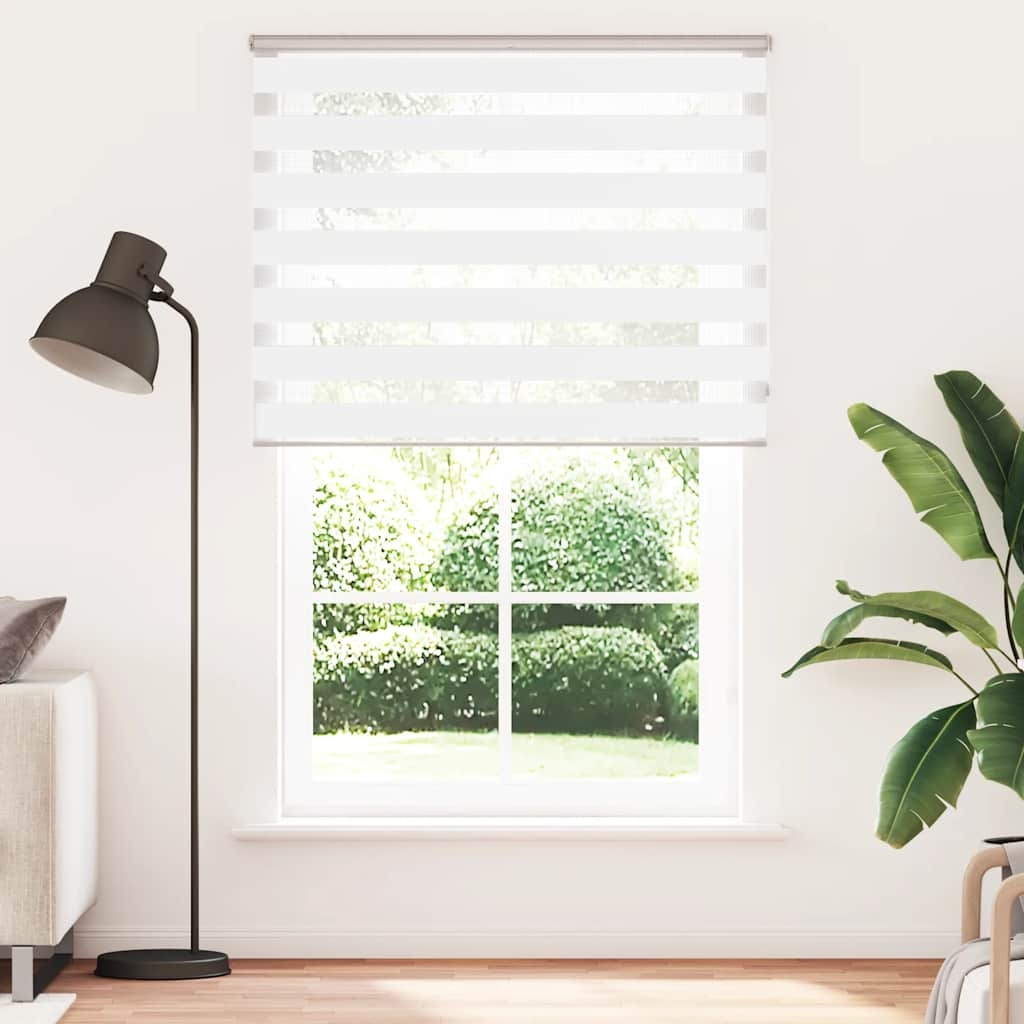
Tenda a Rullo Zebra Larghezza Tessuto 135,9 cm Poliestere
Eleva lo stile e la funzionalità della tua stanza con questa tenda a rullo zebrata, che offre privacy ed eleganza. Durevole e a bassa manutenzione: realizzata al 100% in poliestere, la tenda zebrata è costruita per durare e resistere all'usura. Sono anche facili da pulire, in genere richiedono una leggera spolverata o una pulizia con un panno umido. Privacy e protezione solare: il design a due strati presenta pannelli in tessuto trasparenti e opachi alternati. La luce può essere facilmente controllata utilizzando il paranco a catena, consentendo una regolazione senza soluzione di continuità dell'illuminazione della stanza da traslucida a completamente oscurata. Due modi di montaggio: A seconda delle esigenze, è possibile fissare la tenda a rullo zebrata alla parete o alla finestra con viti o senza trapano utilizzando staffe di serraggio. Design elegante: grazie al suo design elegante e moderno, questa tenda a rullo zebrata si adatta facilmente a una varietà di decorazioni per ambienti. Puoi usarlo in soggiorno, camera da letto, ufficio e così via. Sicurezza e regolazione dei bambini: la tenda a rullo include un connettore a catena che facilita la regolazione dell'altezza in base alle proprie esigenze e ha anche una clip per cavo per aggiungere sicurezza ai bambini. Avvertenza: Tenere i cavi fuori dalla portata dei bambini piccoli. Le corde possono avvolgersi intorno al collo di un bambino. Buono a sapersi: Prima di acquistare le tende, inizia misurando il vetro della finestra. Solo un consiglio: il tessuto è un po' più stretto della larghezza totale, comprese le staffe. Per assicurarti che le tue nuove tende forniscano una copertura completa, basta aggiungere 4,1 cm alla larghezza del vetro della finestra quando calcoli cosa ordinare. Colore: Bianco Materiale: 100% poliestere Materiale del binario superiore: Alluminio Altezza totale: 200 cm Larghezza totale: 140 cm Larghezza del telo: 135,9 cm (tolleranza ± 4 mm) Con differenza: 4,1 cm Strisce opache altezza 7,5 cm, strisce trasparenti 5 cm Intervallo di spessore del telaio della finestra: 0,5-2,5 cm Due vie di montaggio (con viti o senza foratura tramite staffe di serraggio) Accessori di montaggio inclusi Con connettore a catena Assemblaggio richiesto: Sì Colore: Bianco Materiale: 100% poliestere Materiale del binario superiore: Alluminio Altezza totale: 200 cm Larghezza totale: 140 cm Larghezza del telo: 135,9 cm (tolleranza ± 4 mm) Con differenza: 4,1 cm Strisce opache altezza 7,5 cm, strisce trasparenti 5 cm Intervallo di spessore del telaio della finestra: 0,5-2,5 cm Due vie di montaggio (con viti o senza foratura tramite staffe di serraggio) Accessori di montaggio inclusi Con connettore a catena Assemblaggio richiesto: Sì AVVERTIMENTO! I bambini piccoli possono essere strangolati da cappi che si possono formare tirando cavi, catene, nastri e il cavo interno che serve per operare questo prodotto. Per evitare lo strangolamento e l›intrappolamento tenere le corde fuori dalla portata dei bambini piccoli. I cavi possono avvolgere il collo di un bambino. Allontanare letti, culle e mobili dalle corde delle tende delle finestre. Non legare insieme i cavi. Assicurarsi che i cavi non si attorciglino formando cappi. AVVERTENZA! I bambini possono rimanere strangolati se questo dispositivo di sicurezza non è installato. Utilizzare sempre questo dispositivo per tenere i cavi o le catene fuori dalla portata dei bambini. GPSR
Brand: vidaXL
Category: Home & Garden > Decor > Window Treatments > Window Blinds & Shades > Blinds